Grand Saline, Texas

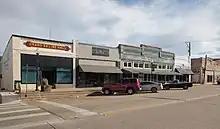
Downtown Grand Saline

The salt produced here was used in the process of tanning leather and preserving food stuffs. Following the American Civil War the Texas and Pacific Railroad was extended from Marshall to Dallas. A parcel of land was donated to the railroad; a depot was built and the stop was named Grand Saline. The City of Grand Saline was incorporated in 1895 and the community of Jordan's Saline faded into history as its residents moved north to the bustling new city.